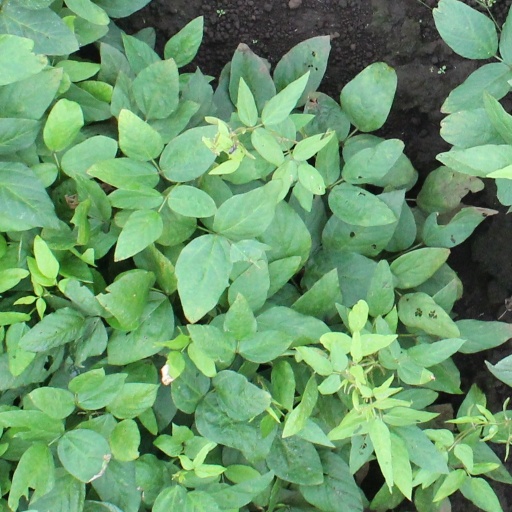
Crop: soybean